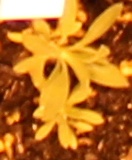
Label: Kochia